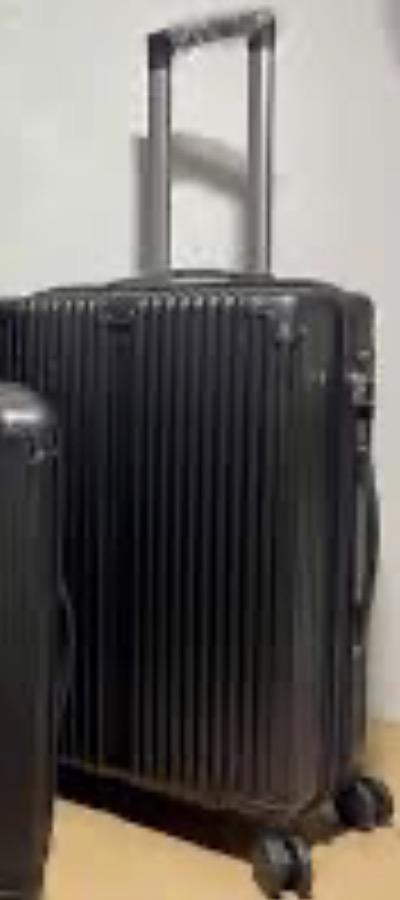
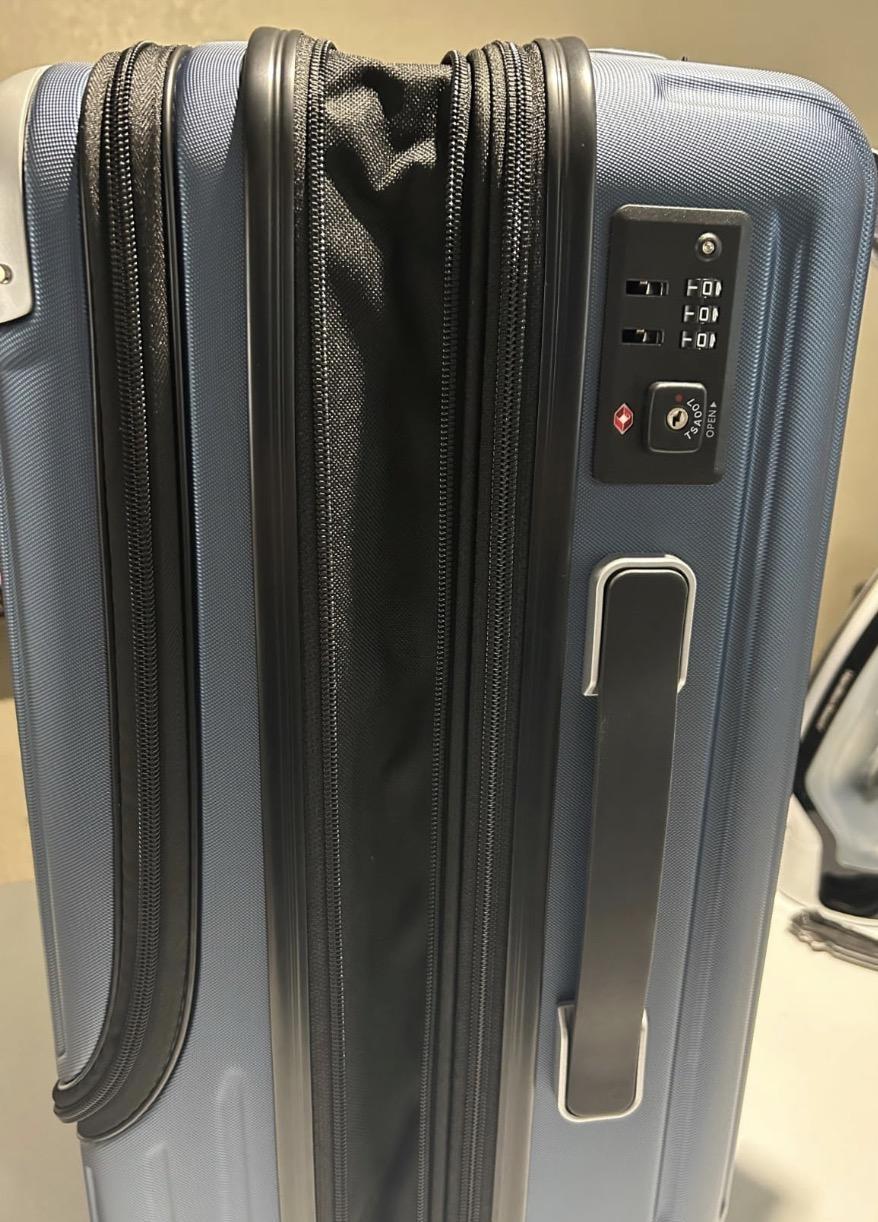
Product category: items_tea
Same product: no